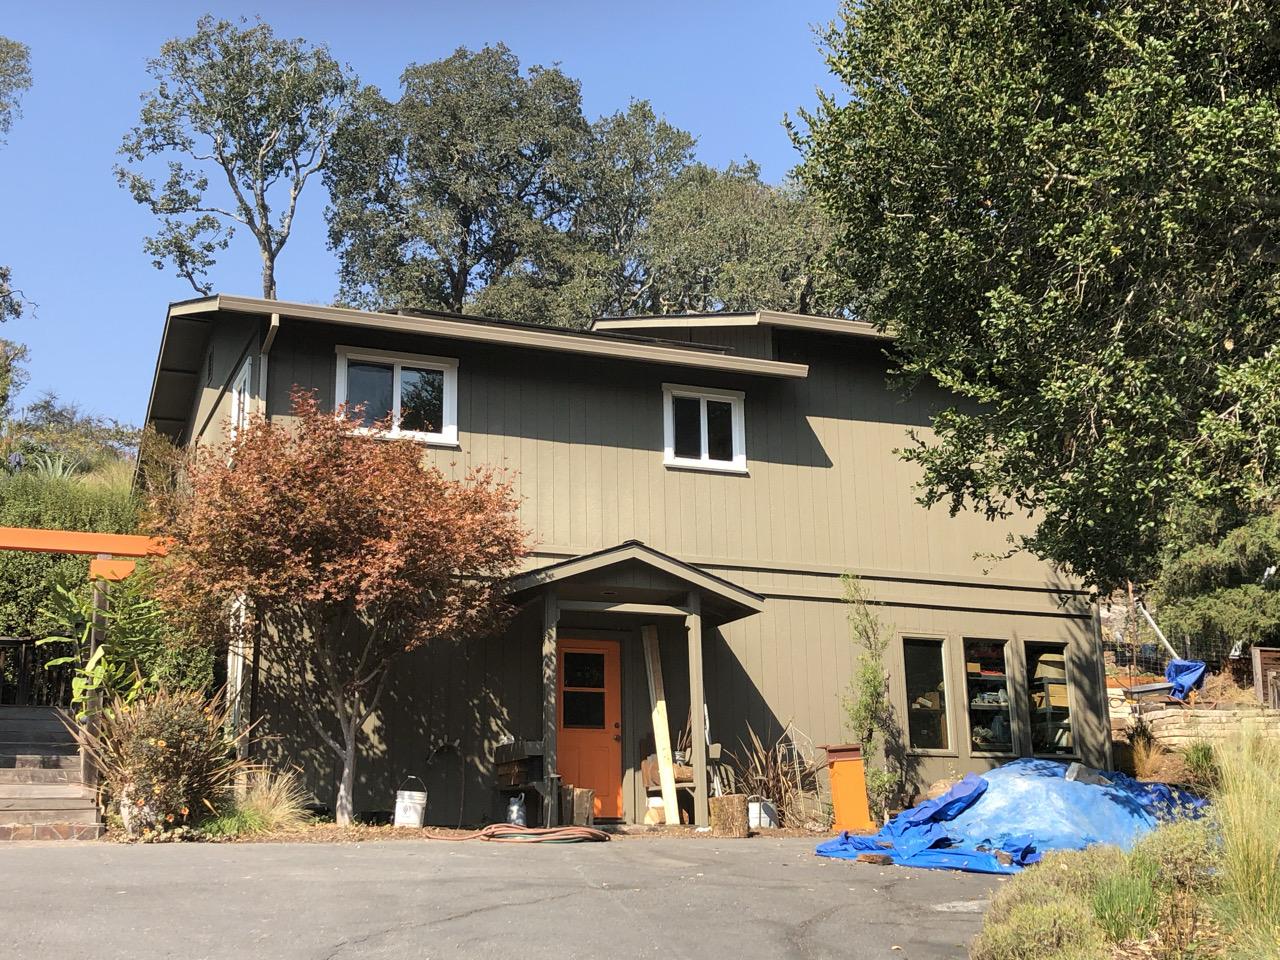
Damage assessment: no_damage